Martha Wærn

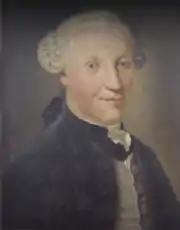
Morten Wærn by C. A. Lorentzen (1804)

Born on 22 April 1741 in Christiania, Martha Haslef was the younger daughter of the Danish-born merchant Paul Haslef (1706–1781) and Anne Brun (1713–1741). Together with her sister Anna Maria, she was brought up in a well-to-do home in the city. After her mother died when she was an infant, she lived in the family home until she was 30 when she married Morten Wærn, the town clerk, who had been married to her sister until her death in 1771. They had no children.